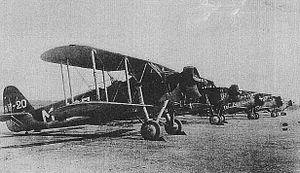
La marine impériale du Mandchoukouo est la force navale de l'empire du Mandchoukouo, contrôlé par le Japon, active de 1932 à 1939. Comme ce pays était presque enclavé, l'armée japonaise du Guandong voyait le développement d'une marine comme une priorité basse, bien qu'il était politiquement désirable de créer au moins une force nominale comme symbole de la légitimité du nouvel État.
L'Aichi D1A est un biplan biplace de bombardement en piqué embarqué japonais de l'entre-deux-guerres.